Unit 101

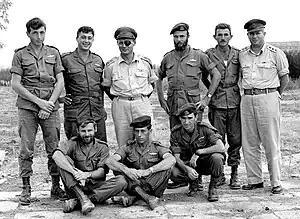
Various Israeli officers of the Paratrooper Battalion 890 in 1955 with Moshe Dayan (standing, third from the left). Unit 101 merged with Paratrooper Battalion 890 upon disbandment. Meir Har-Zion is standing, first from the left and Ariel Sharon is standing, second from the left.

Commando Unit 101 was a sayeret (commando) unit of the Israeli Defense Forces (IDF), founded and commanded by Ariel Sharon on orders from Prime Minister David Ben-Gurion in August 1953. They were armed with non-standard weapons and tasked with carrying out retribution operations across the state's borders—in particular, establishing small unit maneuvers, activation and insertion tactics.